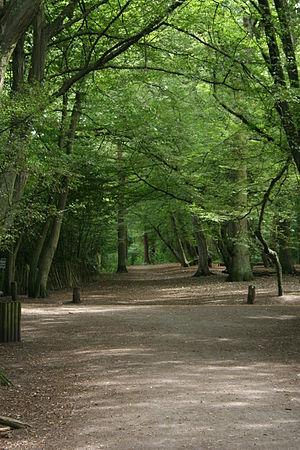
Highgate Wood est une forêt ancienne de 28 hectares au nord de Londres, située entre East Finchley, Highgate Village et Muswell Hill. Il faisait à l'origine partie de l'ancienne forêt de Middlesex, qui couvrait une grande partie de Londres, du Hertfordshire et de l'Essex, et était mentionné dans le Domesday Book. Il se situe dans le quartier londonien de Haringey, mais appartient et est géré par la City of London Corporation.